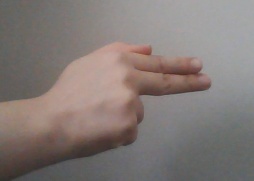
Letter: ghain